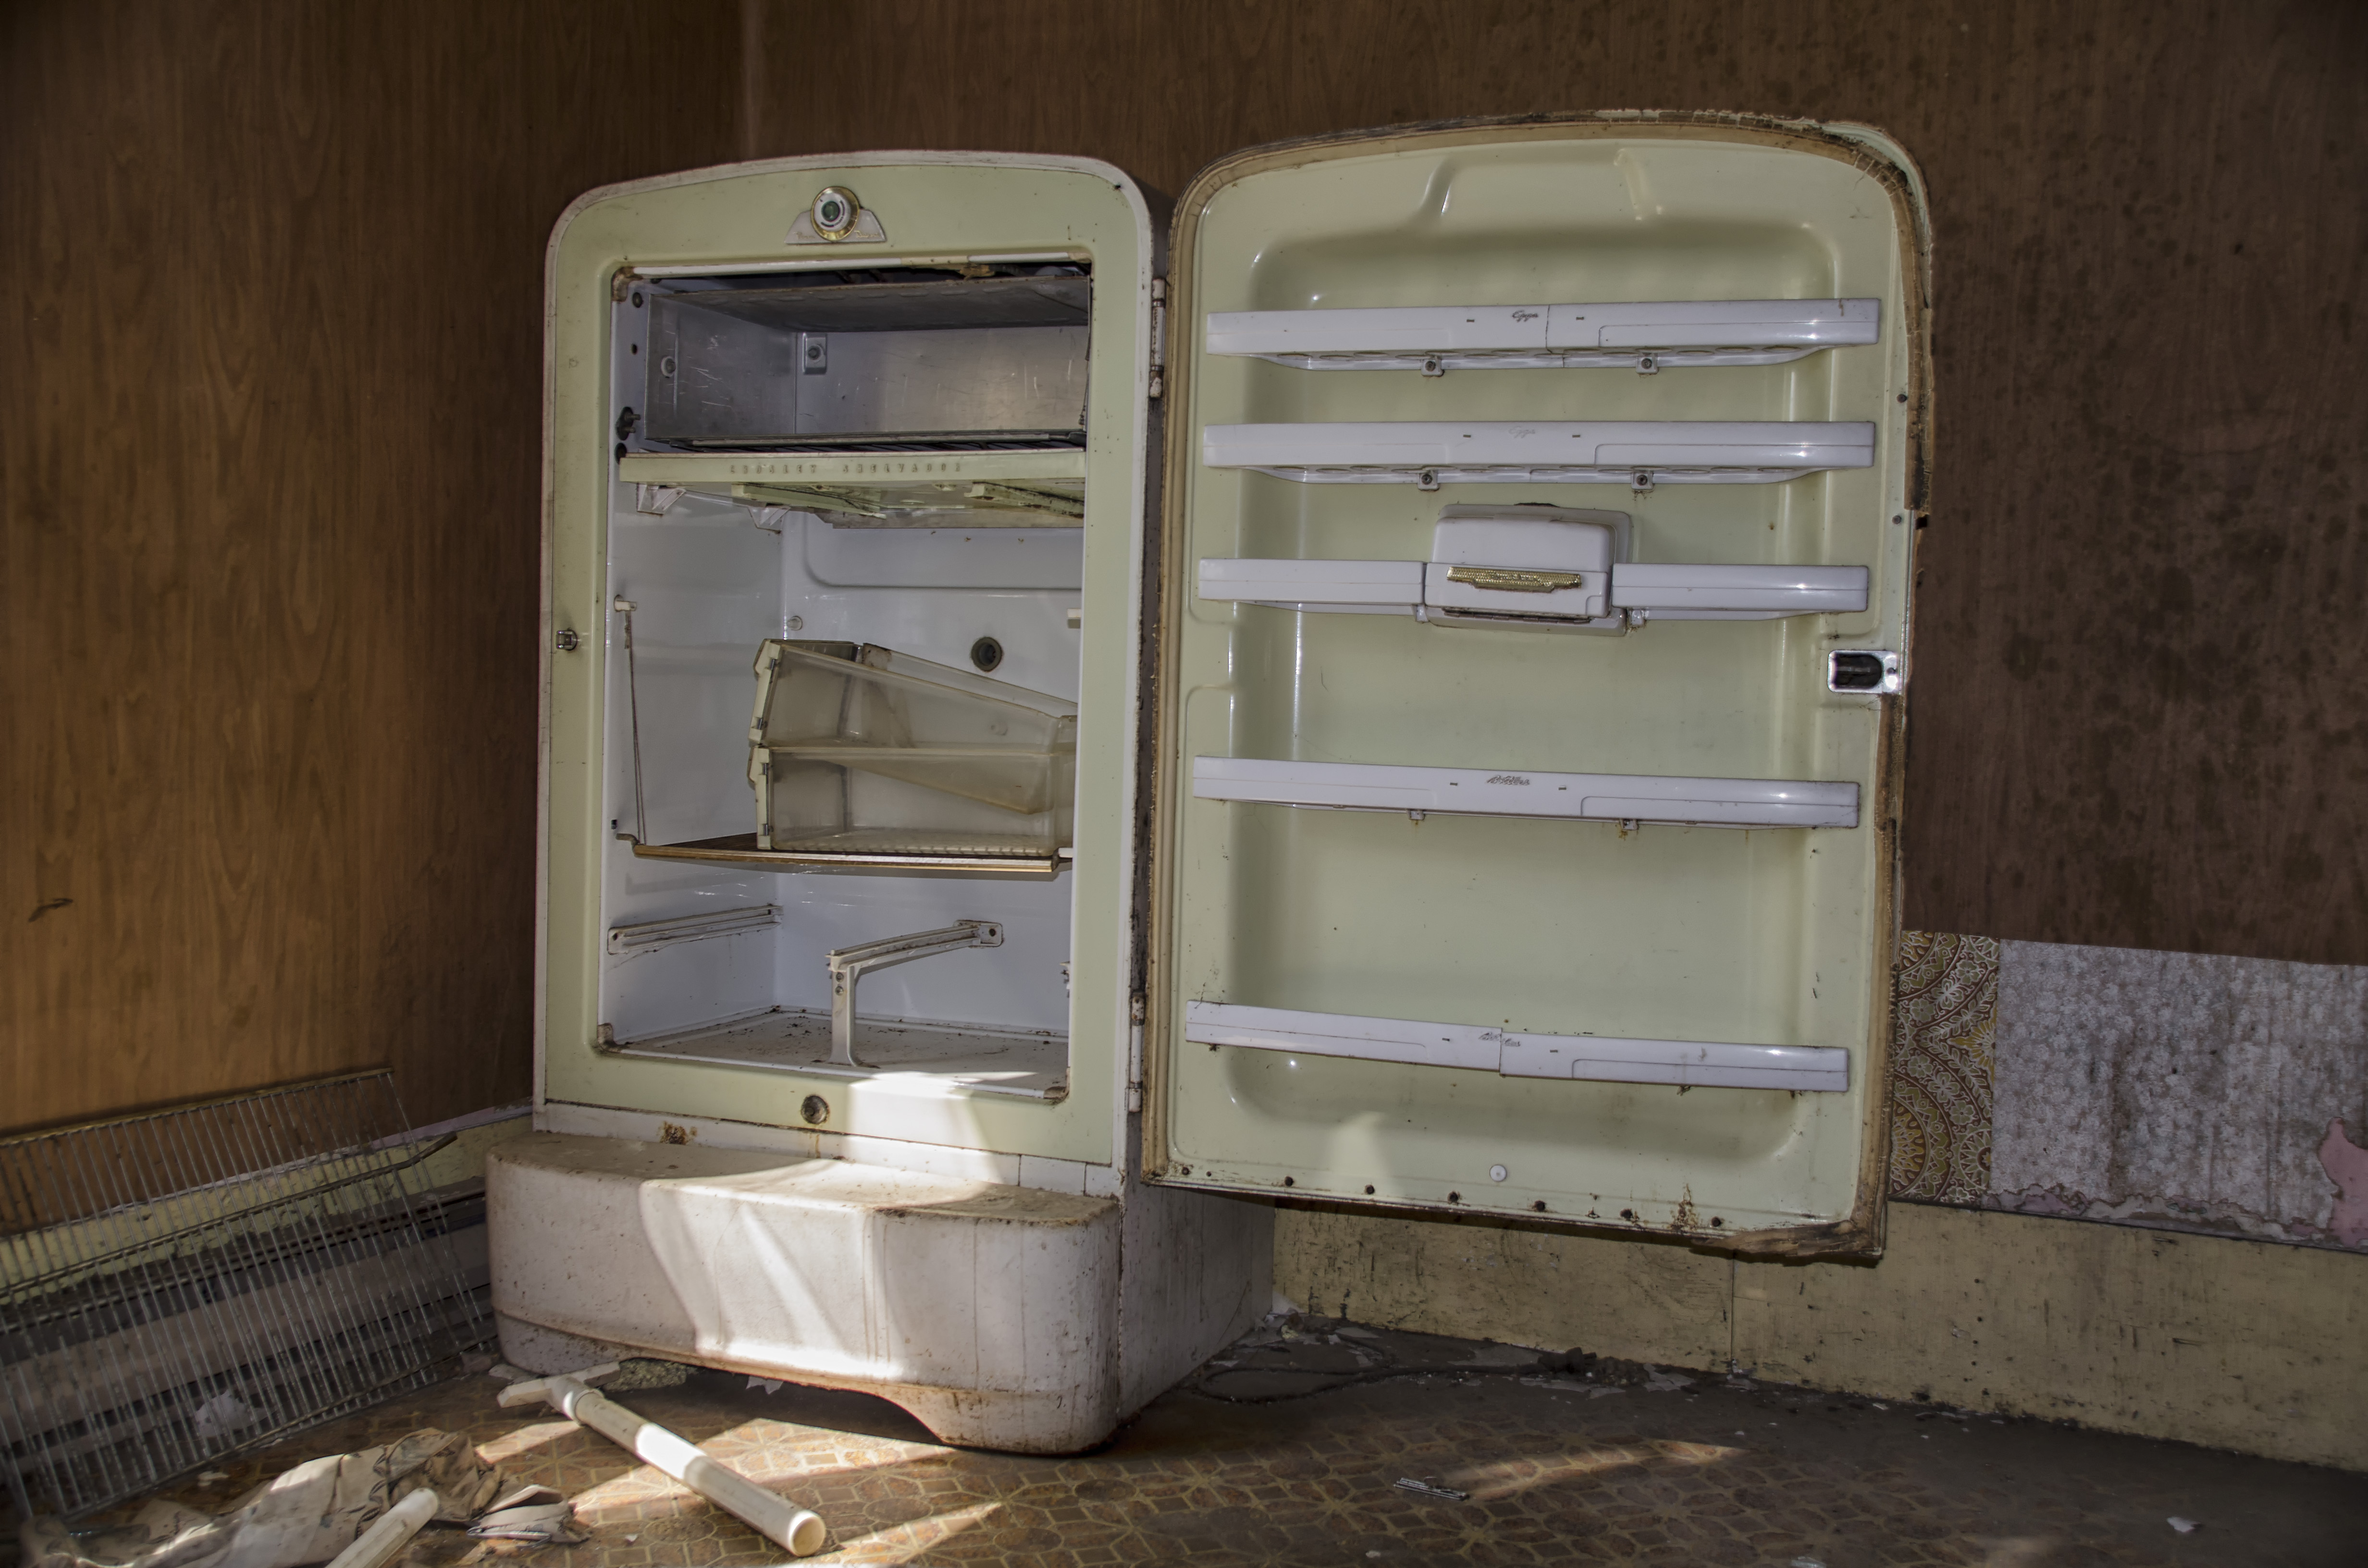
nature, wood, shelf, furniture, room, drawer, canada, quebec, cupboard, sherbrooke, refrigerator